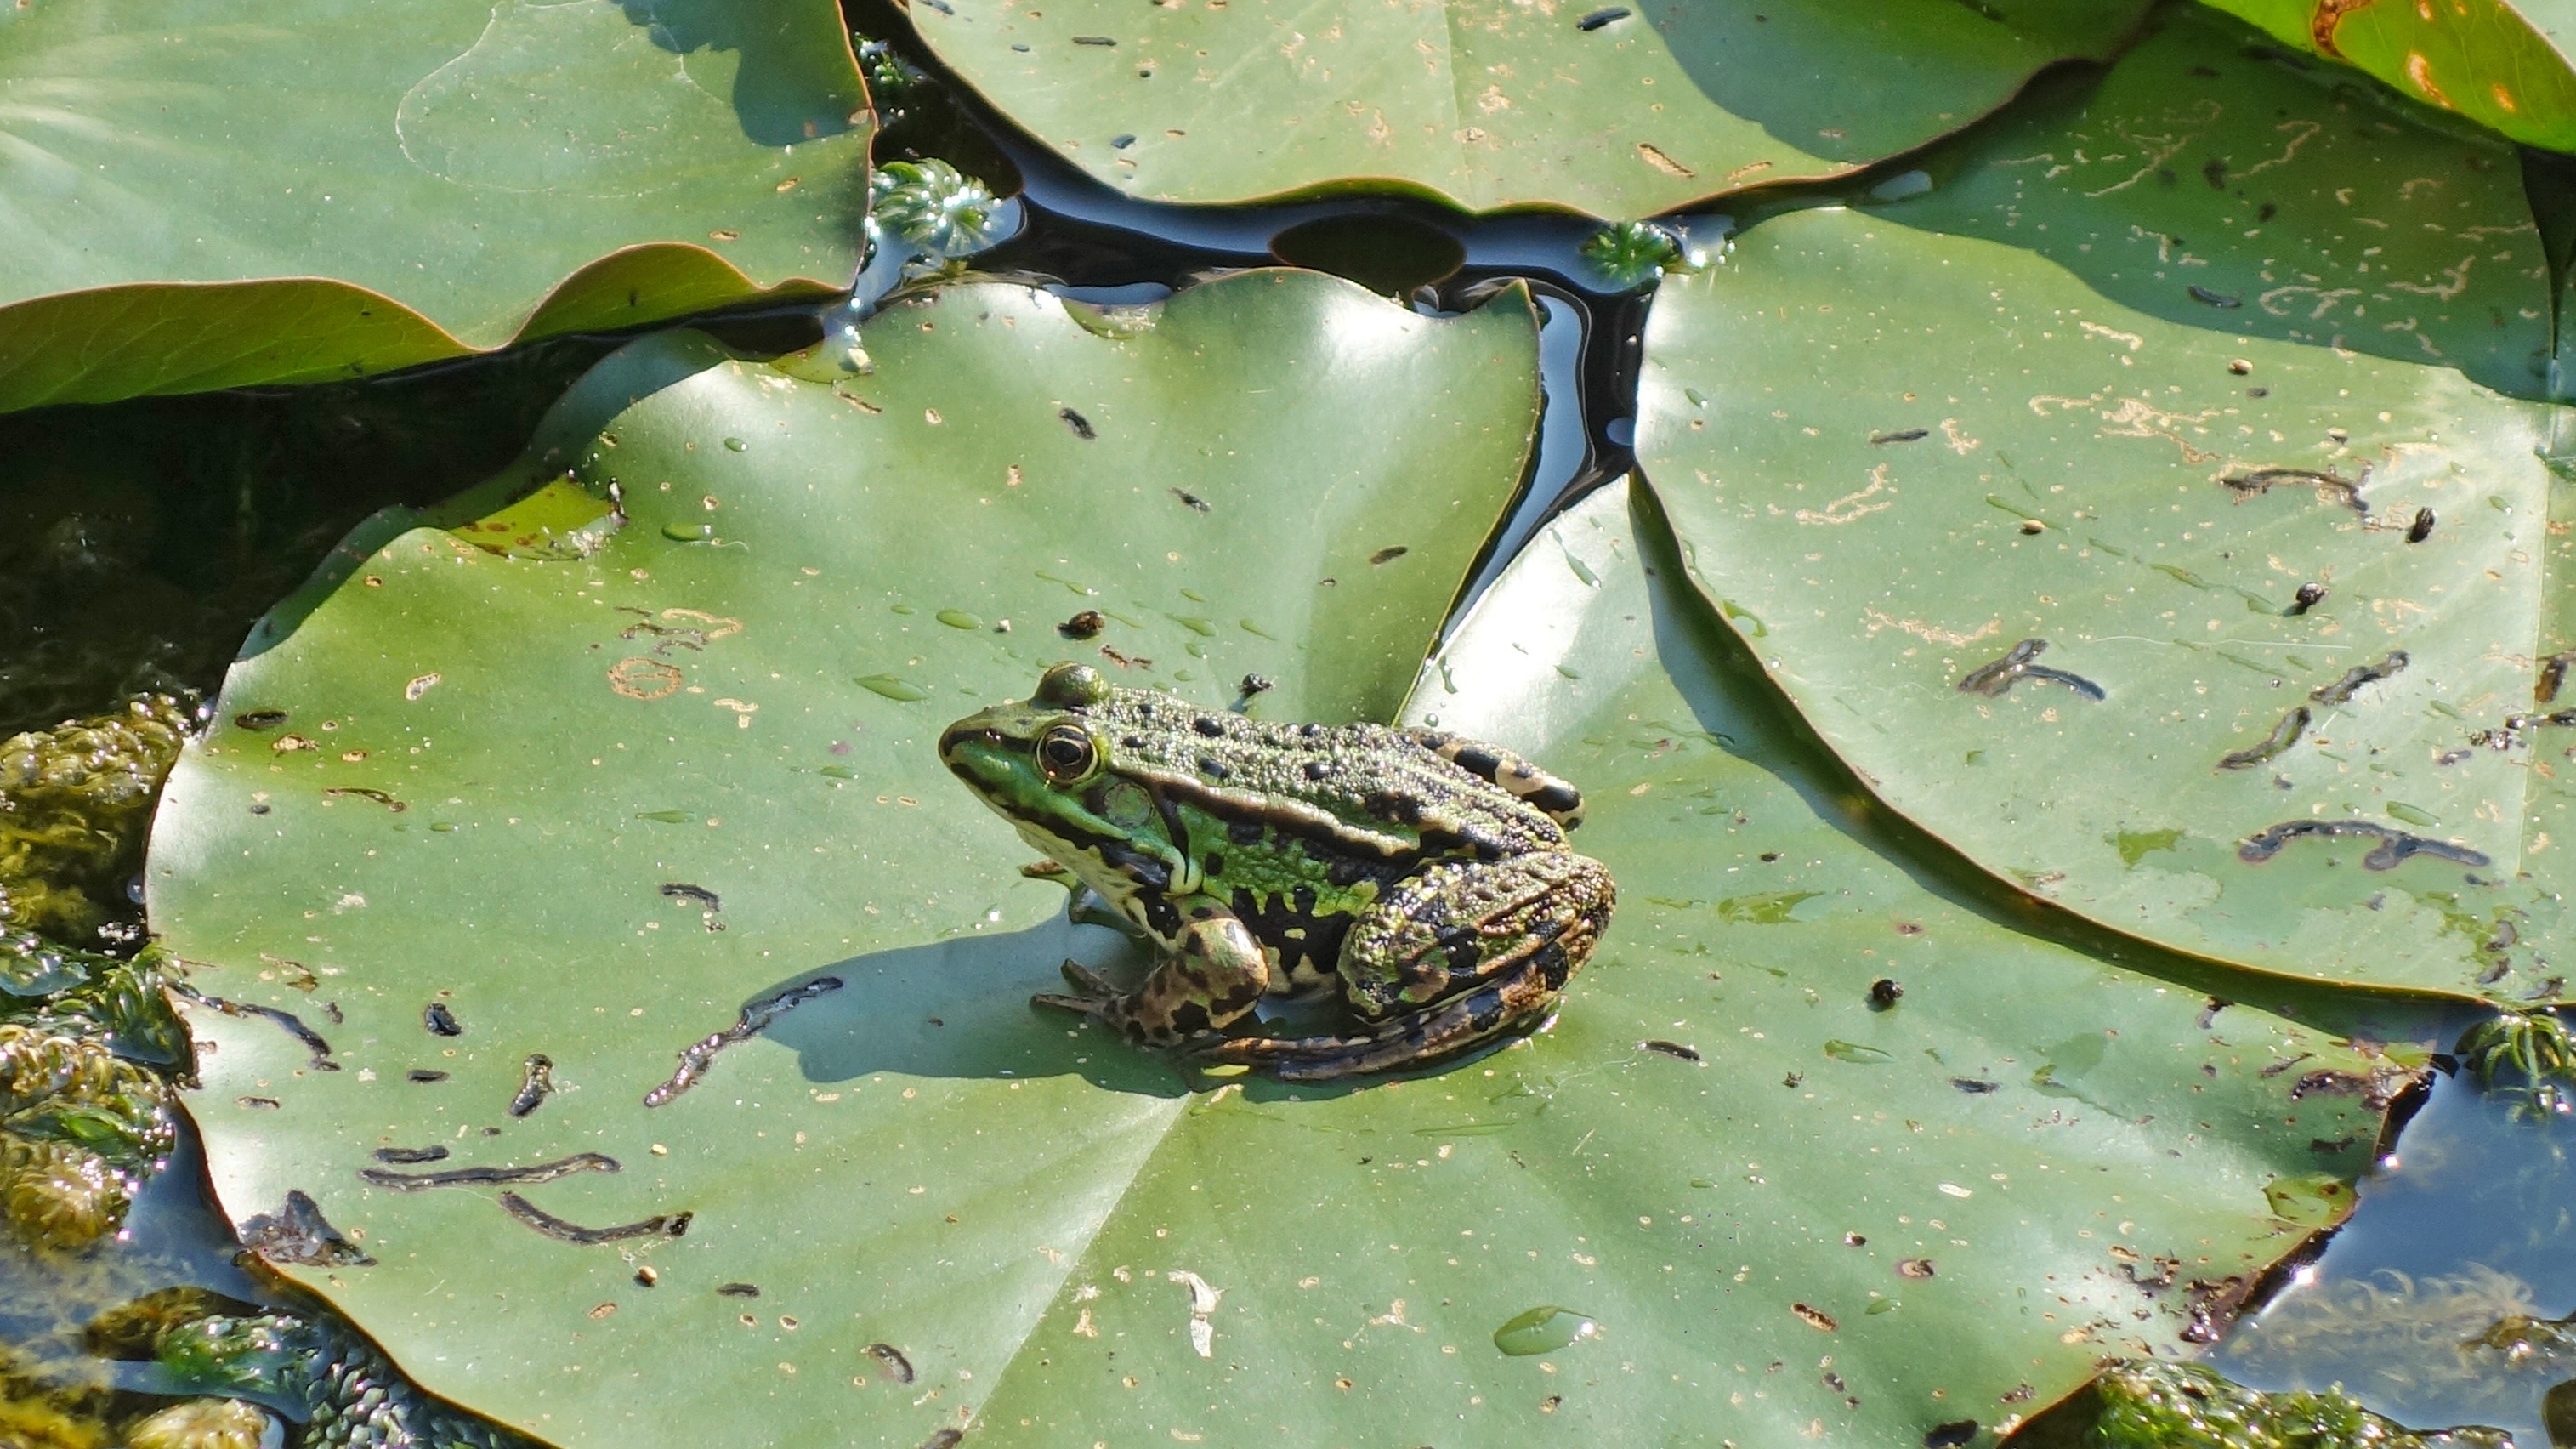
water, nature, leaf, flower, animal, pond, wildlife, green, biology, botany, frog, amphibian, fauna, water lily, tree frog, beast, ranidae, marine biology